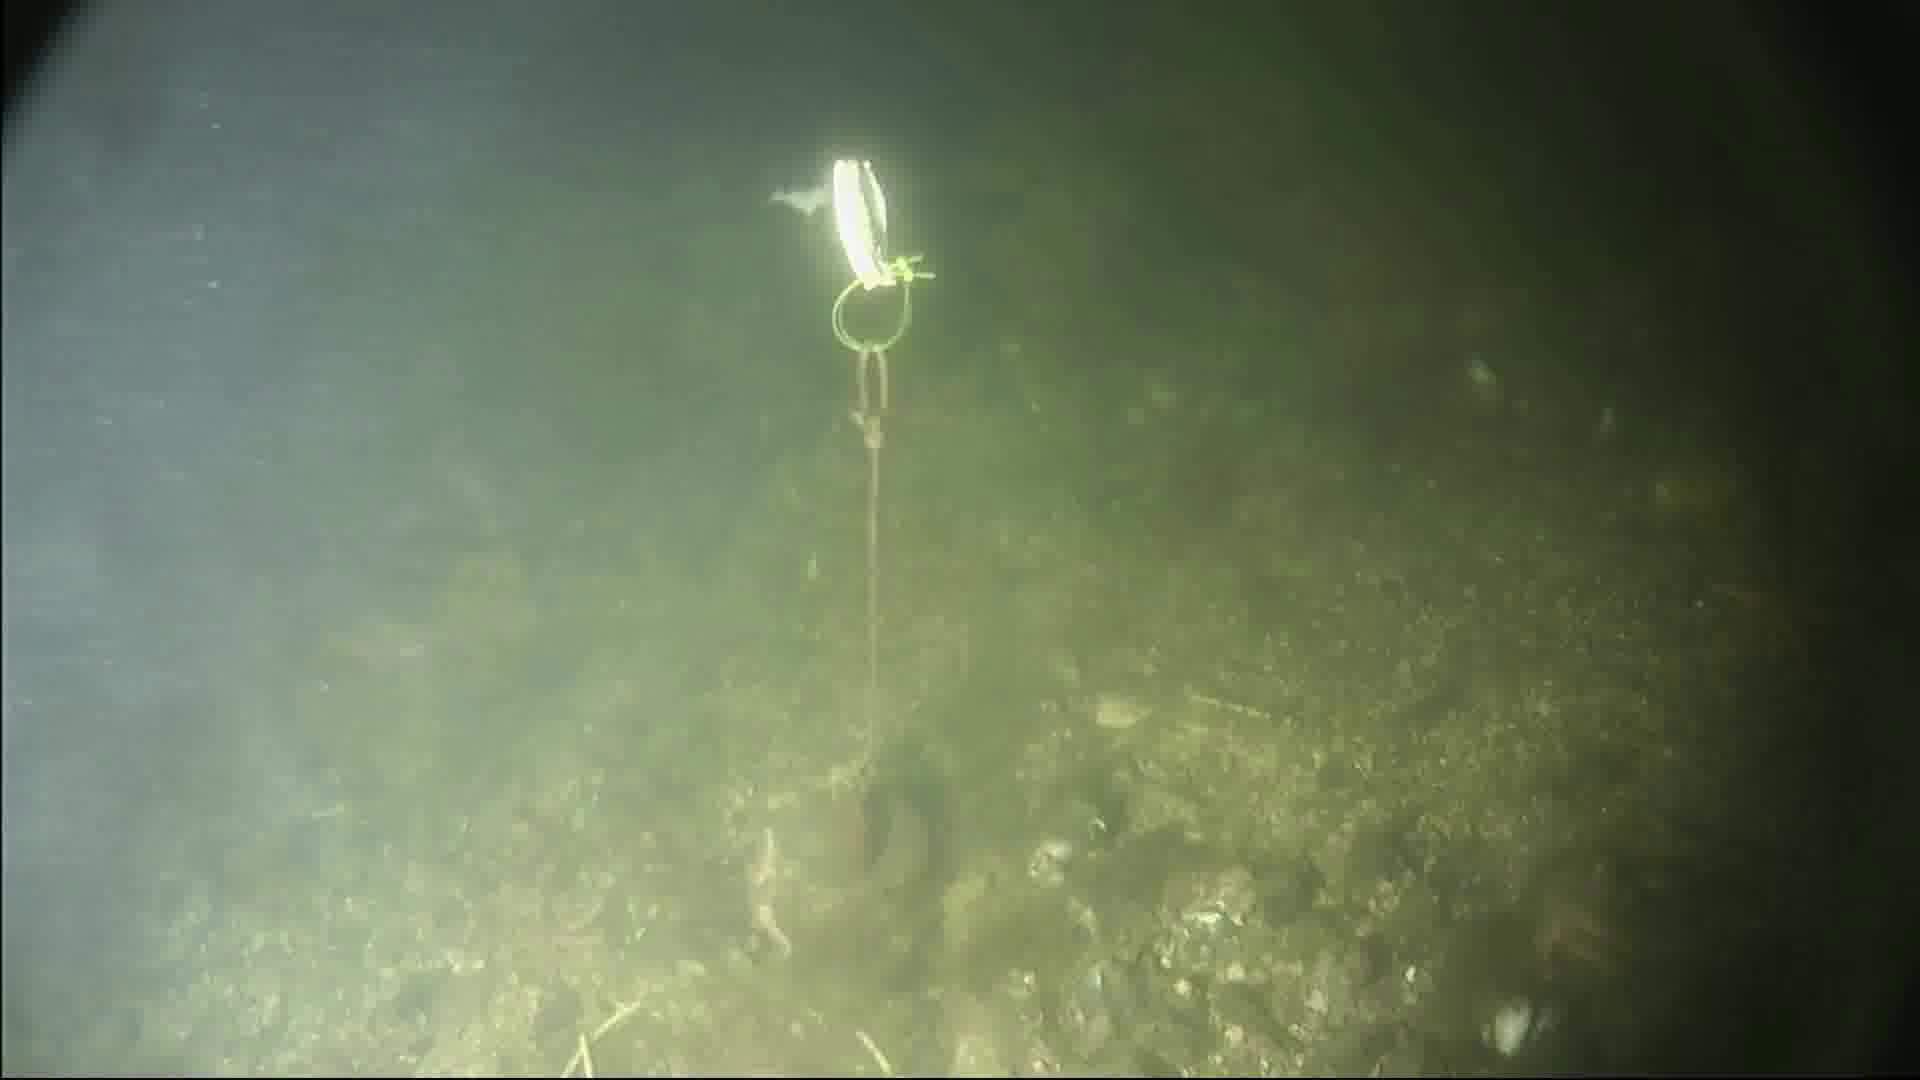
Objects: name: shrimp
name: starfish